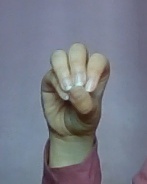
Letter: ha